Candice Didier

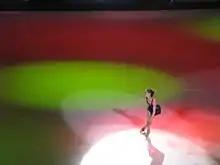
Didier at Bompard 2010.

"GP: Grand Prix; JGP: Junior Grand Prix"